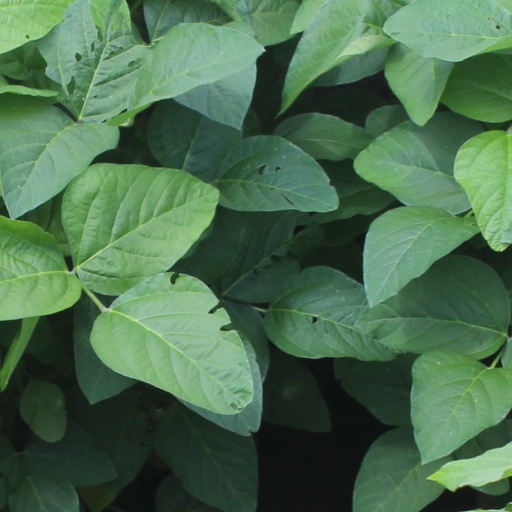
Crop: soybean